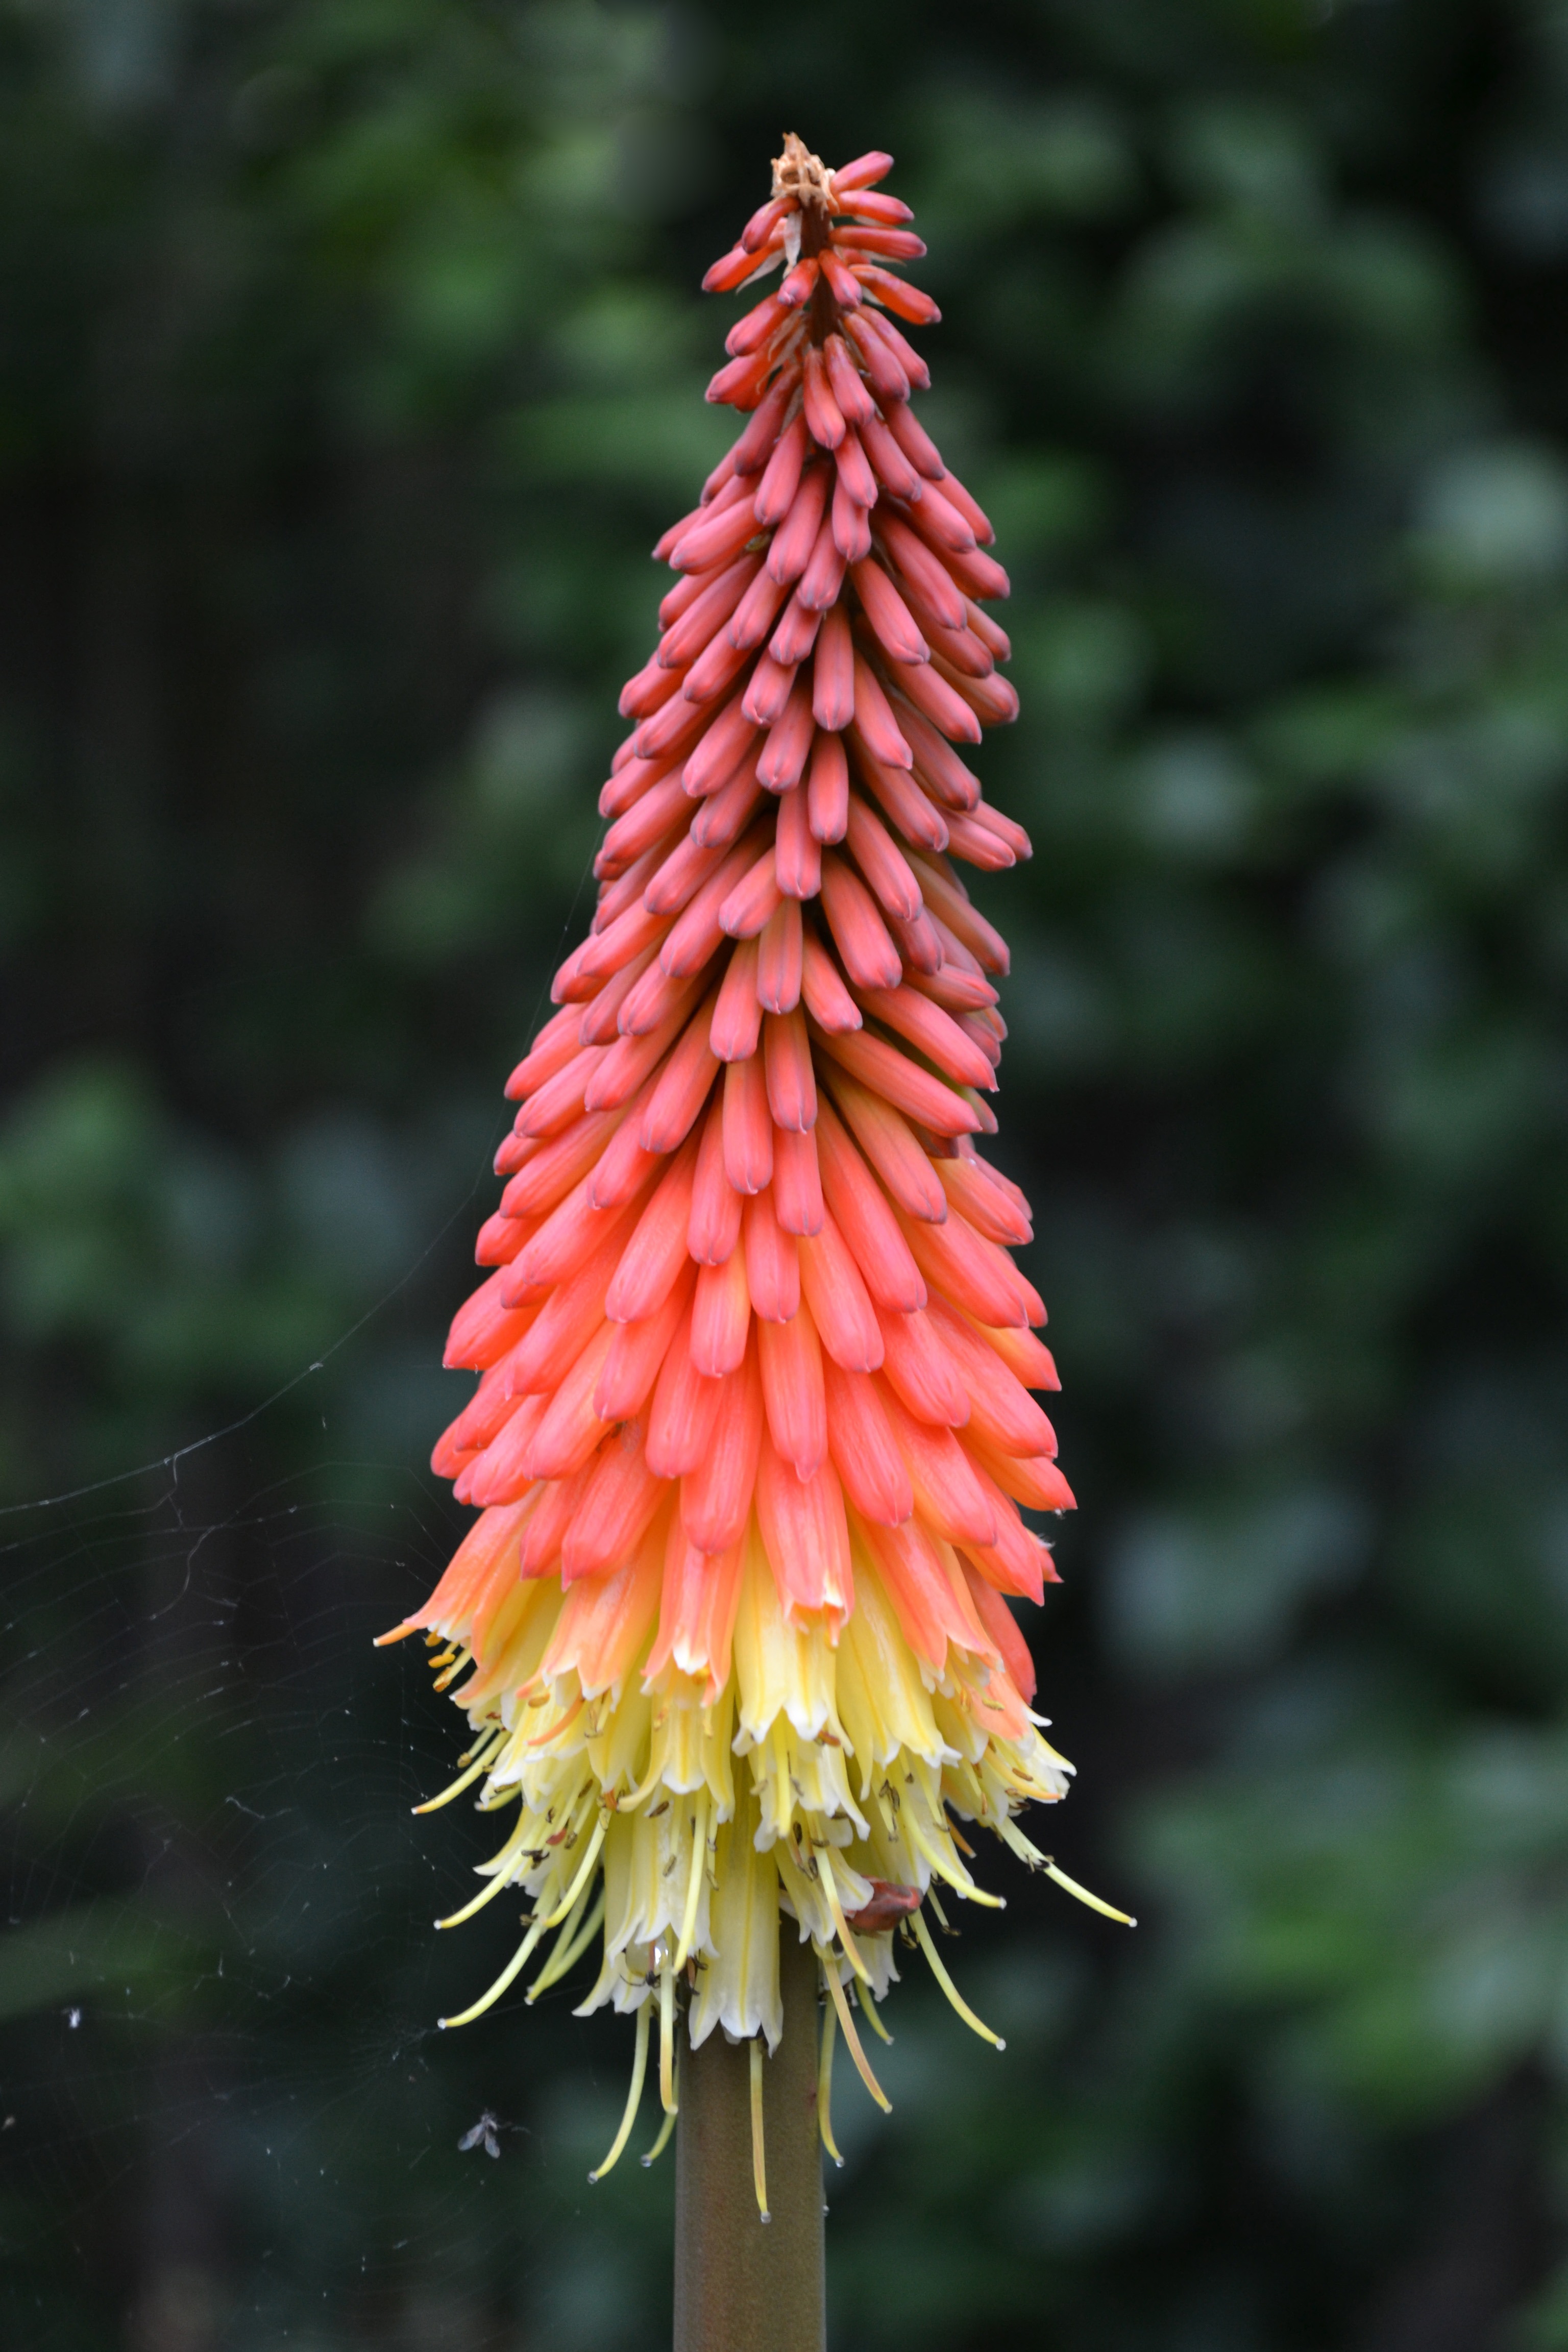
plant, flower, petal, orange, red, botany, yellow, flora, spike, kniphofia, tritoma, macro photography, xanthorrhoeaceae, flowering plant, torch lily, plant stem, land plant, red hot polka, african lily, knoffler, polka plant